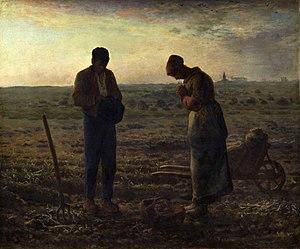
Chailly-en-Bière est une commune française située dans le département de Seine-et-Marne en région Île-de-France.
Jean-François Millet, né le 4 octobre 1814 au hameau de Gruchy et mort le 20 janvier 1875 à Barbizon, est un artiste-peintre réaliste, pastelliste, graveur et dessinateur français du XIXᵉ siècle, l’un des fondateurs de l’école de Barbizon. Il est célèbre notamment pour ses scènes champêtres et paysannes réalistes.